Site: brandenburg
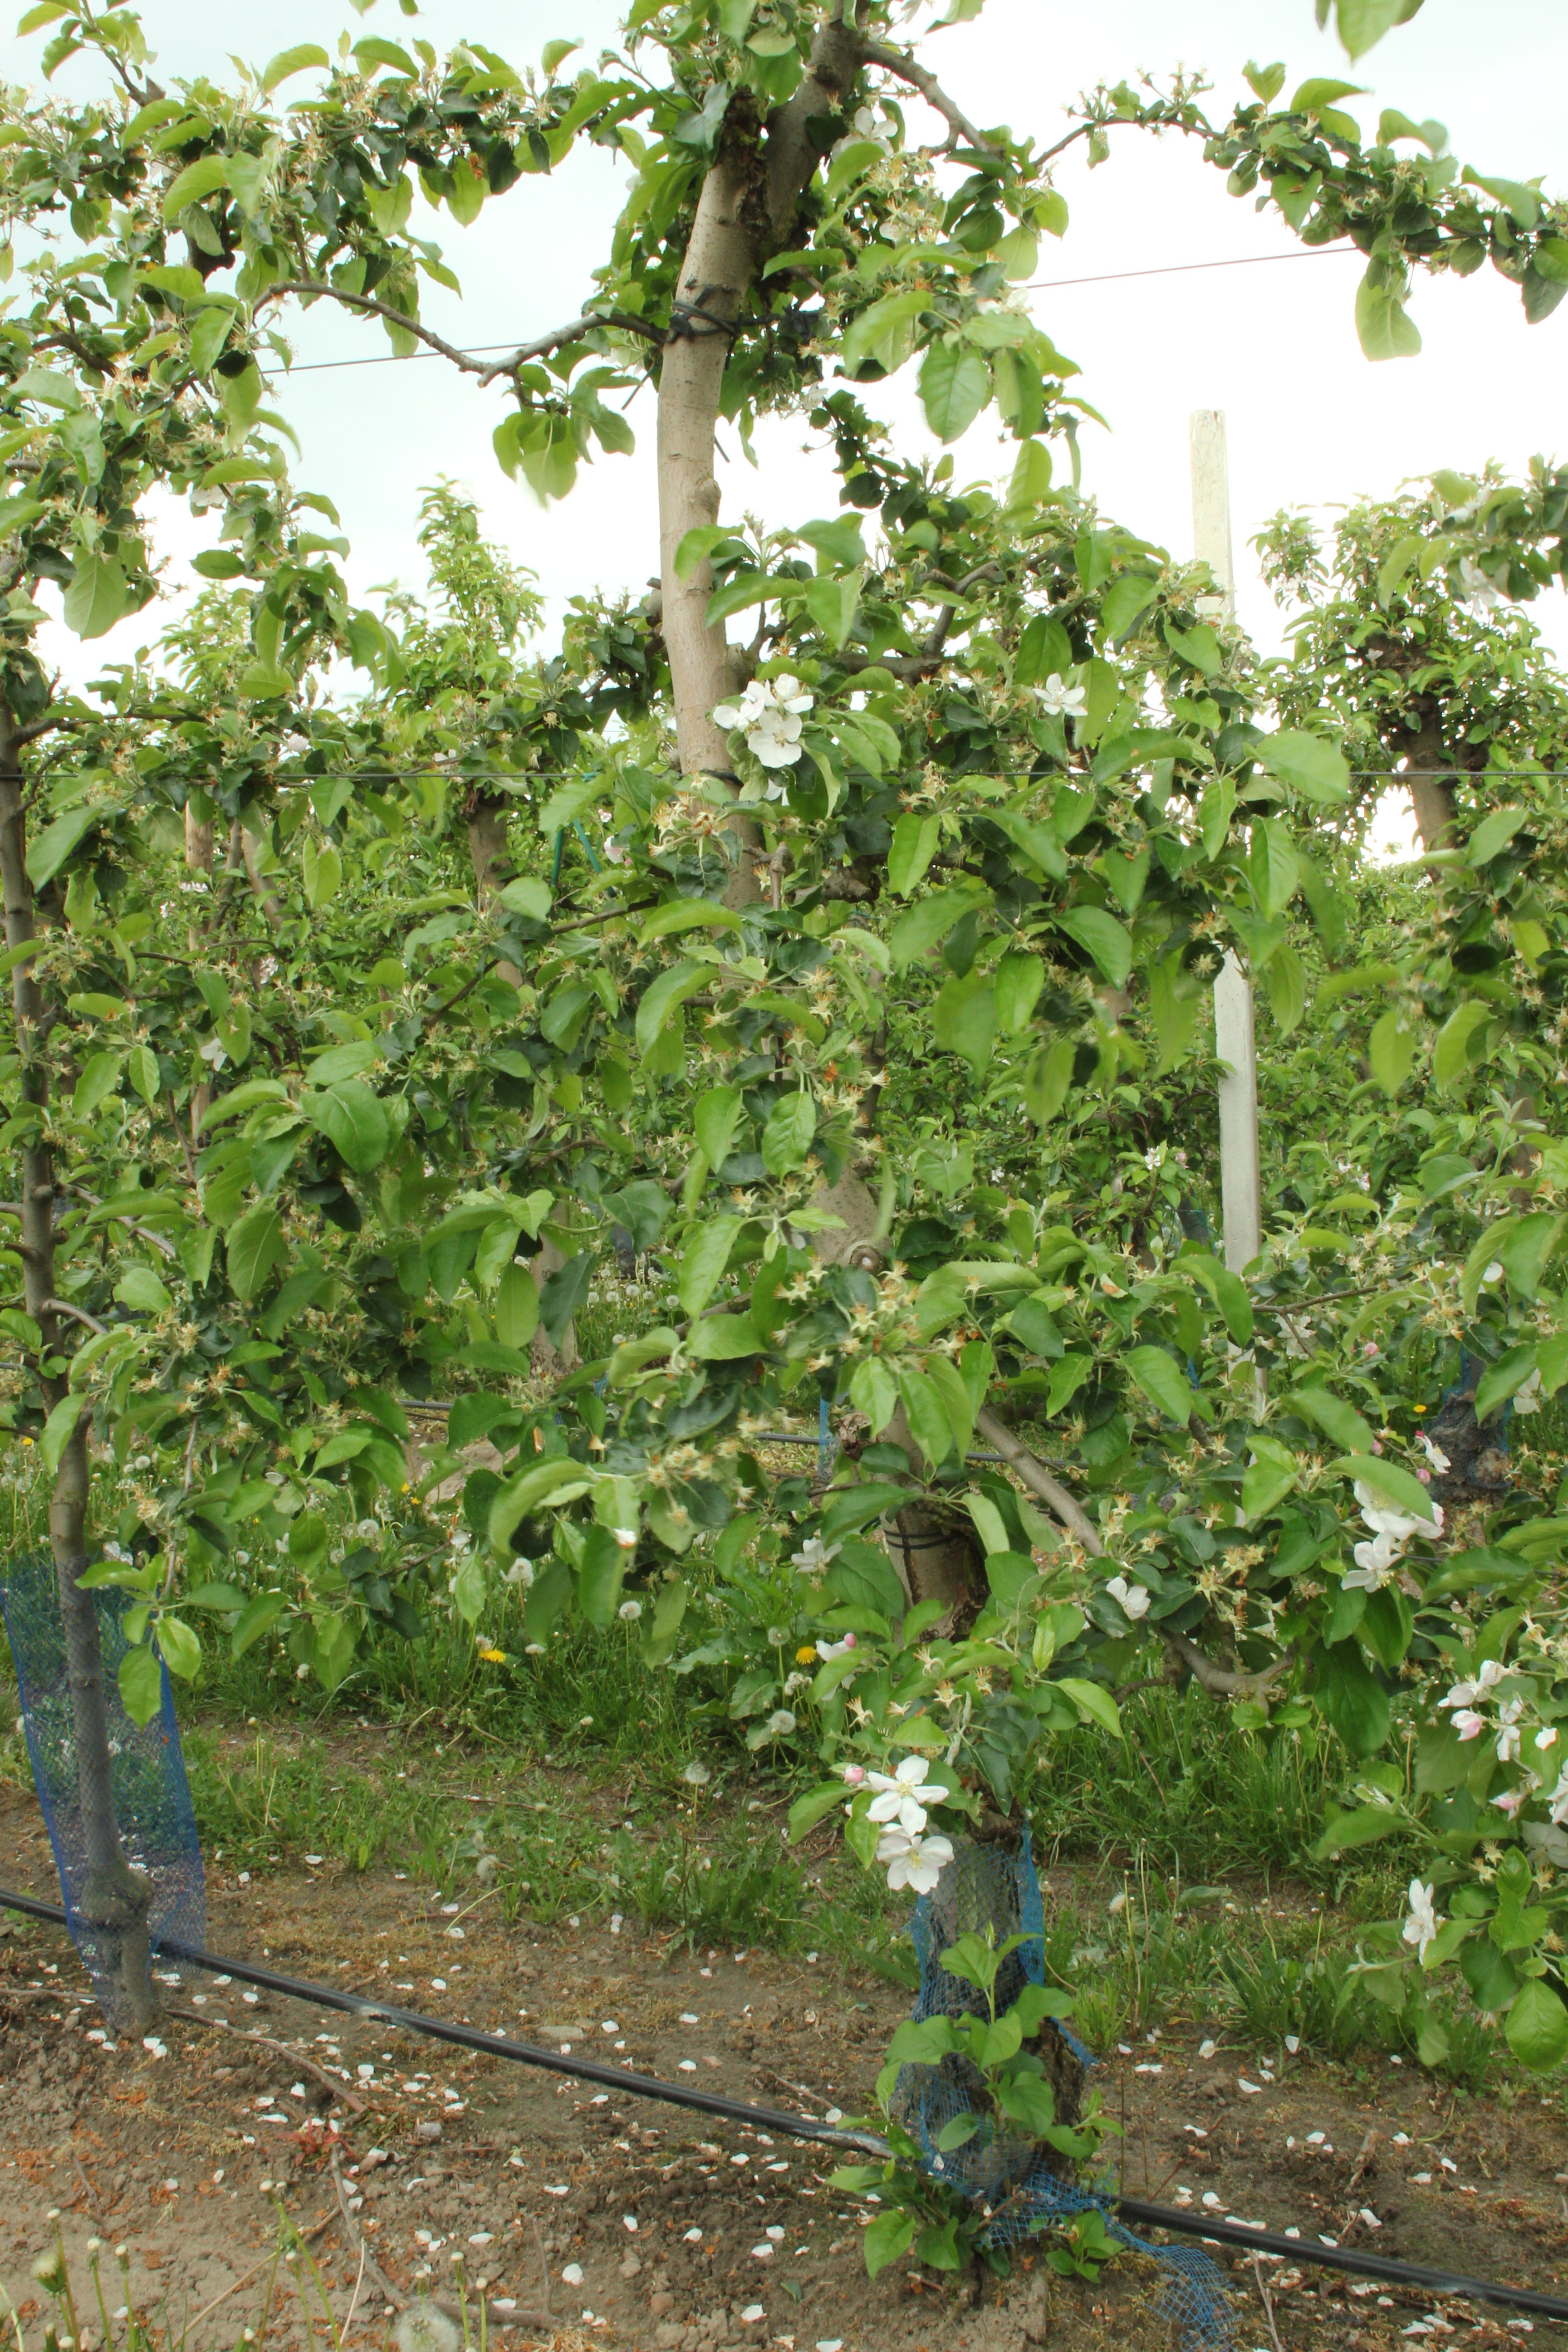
Growth stage (BBCH 67): Flowering